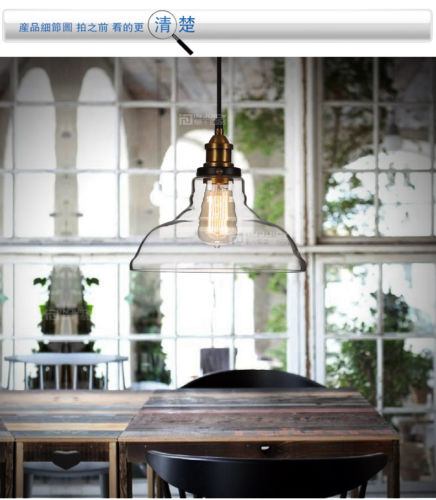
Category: lamp